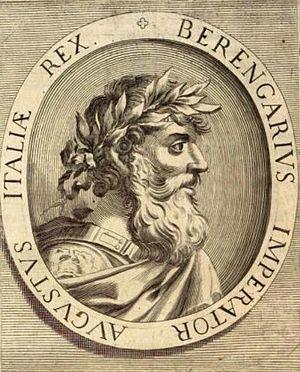
Avant de dresser la liste des empereurs dits du Saint-Empire romain germanique, il convient de dresser la liste des rois des Francs carolingiens arborant le titre d'empereur des Romains, ce titre ayant été porté initialement par ceux-ci avant ceux-là.
Cette page dresse une liste de personnalités nées au cours de l'année 845 :